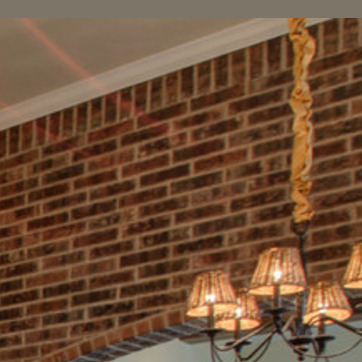
Material: brick